Types of chocolate

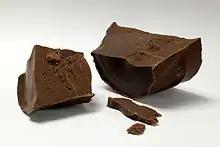
Pieces of dark compound chocolate cake coating

Couverture chocolate is a class of high-quality chocolate containing a higher percentage of cocoa butter than other chocolate which is precisely tempered. Couverture chocolate is used by professionals for dipping, coating, molding and garnishing ('couverture' means 'covering' in French). Popular brands of couverture chocolate used by pastry chefs include: Valrhona, Lindt & Sprüngli, Scharffen Berger, Callebaut, and Guittard.